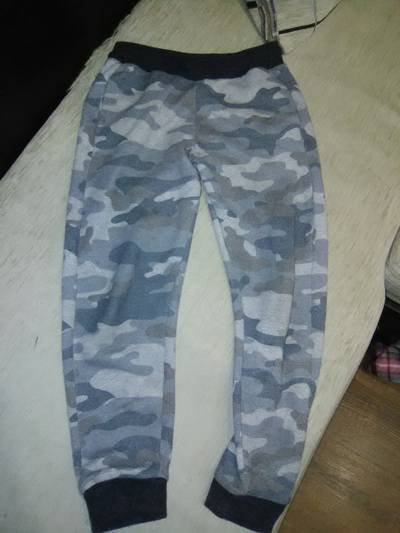
Waste category: clothes